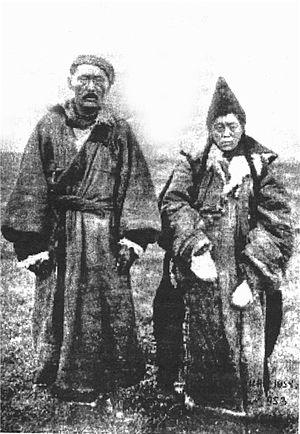
Le bourkhanisme également appelé en altaï Ak Jang est une religion qui fut pratiquée principalement dans l'Oblast autonome de Gorno-Altaï, en Russie, entre 1904 et les années 1930. La Russie tsariste était suspicieuse du potentiel qu'avaient ces pratiquants de provoquer des révoltes autonomistes et de l'aide qu'ils auraient pu se procurer de l'extérieur, notamment dans les courants nationalistes turcs sibériens.